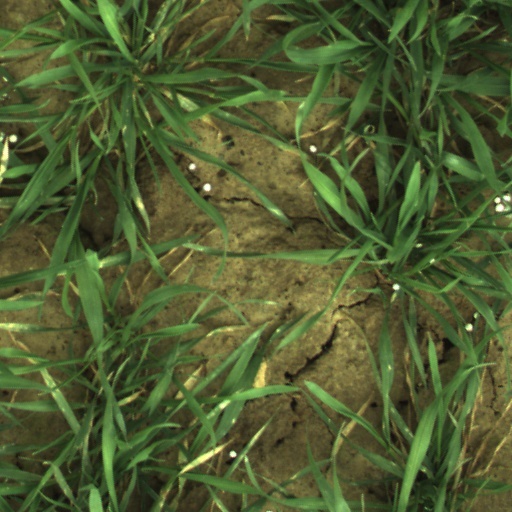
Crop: wheat